Republic Plaza (Denver)

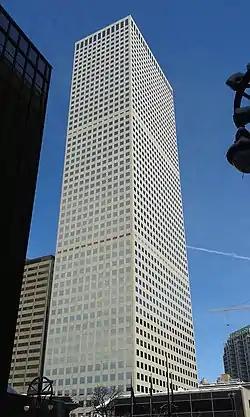

Republic Plaza is a skyscraper in Denver, Colorado. Rising 717 feet (219 m), the building currently stands as the tallest building in the city of Denver and the entire Rocky Mountain region of the United States. It was built in 1984, and contains 56 floors, the majority of which are used as office space. Republic Plaza currently stands as the 137th-tallest building in the United States.